University of Oxford

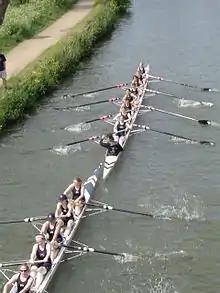
Rowing at Eights Week, an annual intercollegiate bumps race

There are many opportunities for students at Oxford to receive financial help during their studies. The Oxford Opportunity Bursaries, introduced in 2006, are university-wide means-based bursaries available to any British undergraduate, with a total possible grant of £10,235 over a 3-year degree. In addition, individual colleges also offer bursaries and funds to help their students. For graduate study, there are many scholarships attached to the university, available to students from all sorts of backgrounds, from Rhodes Scholarships to the relatively new Weidenfeld Scholarships. Oxford also offers the Clarendon Scholarship which is open to graduate applicants of all nationalities. The Clarendon Scholarship is principally funded by Oxford University Press in association with colleges and other partnership awards. In 2016, Oxford University announced that it is to run its first free online economics course as part of a "massive open online course" (MOOC) scheme, in partnership with a US online university network. The course available is called 'From Poverty to Prosperity: Understanding Economic Development'.